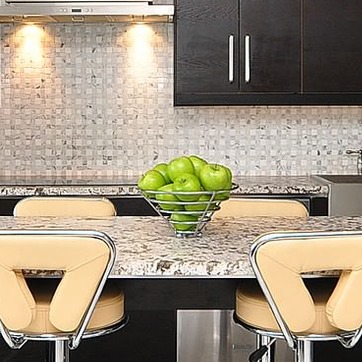
Material: food